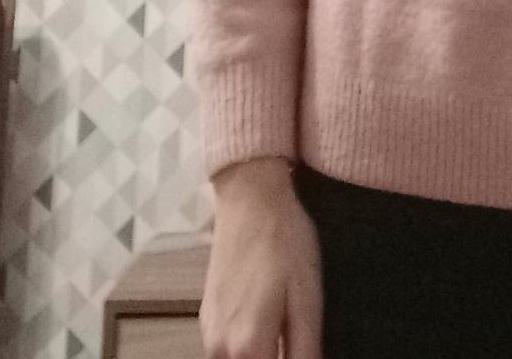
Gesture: no_gesture